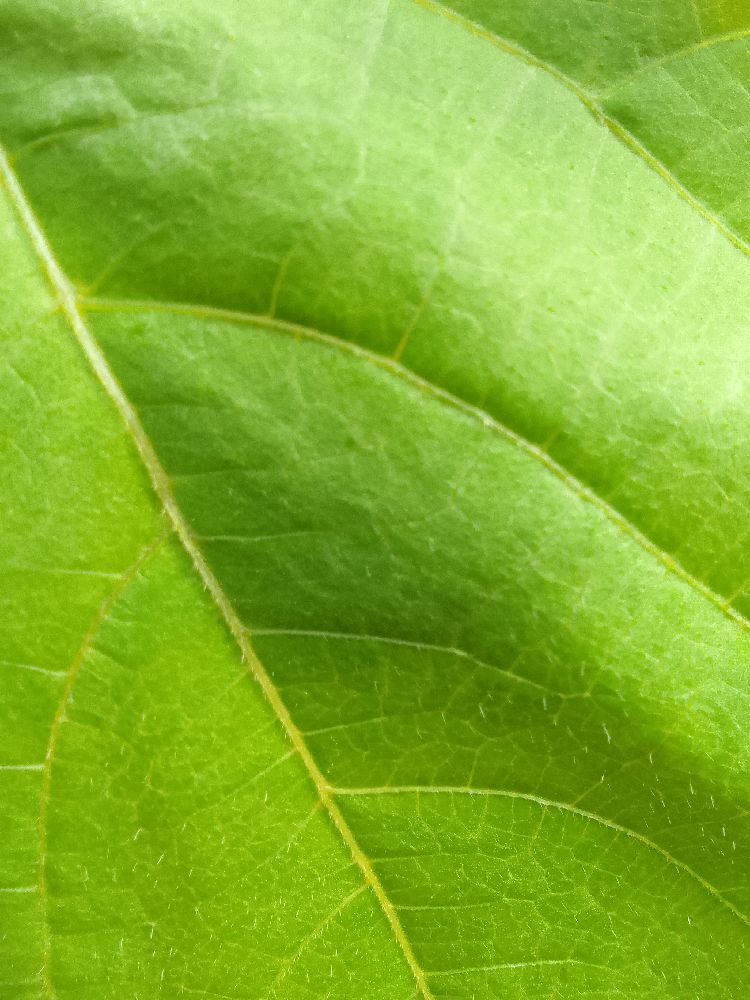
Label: healthy